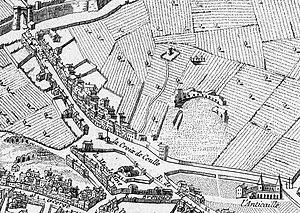
Détail du plan scénographique de Lyon, reproduction de Maurille-Antoine Moithey de 1780.
La rue des Farges est une rue située dans le 5ᵉ arrondissement de Lyon, en France.
La place des Minimes est une place située dans le 5ᵉ arrondissement de Lyon, en France